Plaza de Diego Mall

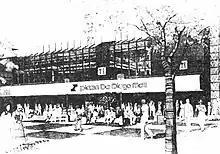
Illustration from 1987 of how the mall would look after expanding

In May 1987, the part of the expansion, which faces Brumbaugh Street, where there would also be another main entrance, was almost complete. By the end of June of that year, the premises that would be located in this area would begin to be delivered, so that the new tenants could start working on their stores. Through the main entrance on Brumbaugh Street, you would be able to immediately reach the atrium that would have natural light through "sky light", allowing the reflections of light to spread through all the surrounding corridors of the mall. The elevator would be located in this area panoramic, which would give access to all levels of the mall. The expansion in this area would have four levels, three for shops and the "Office Mall Level", where professional and government offices would be included. All the clients that regularly visited these offices would also be able to enjoy all the facilities offered by the mall.